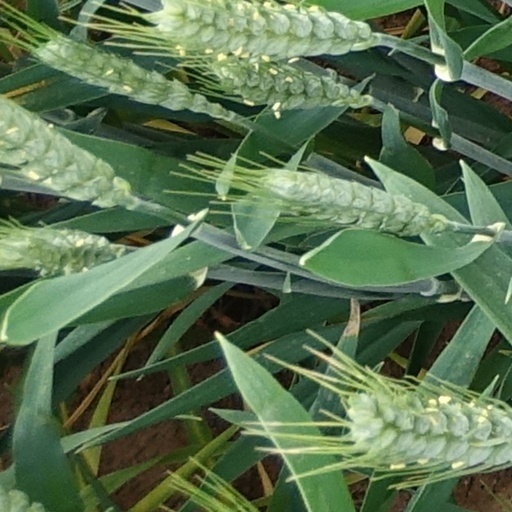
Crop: wheat